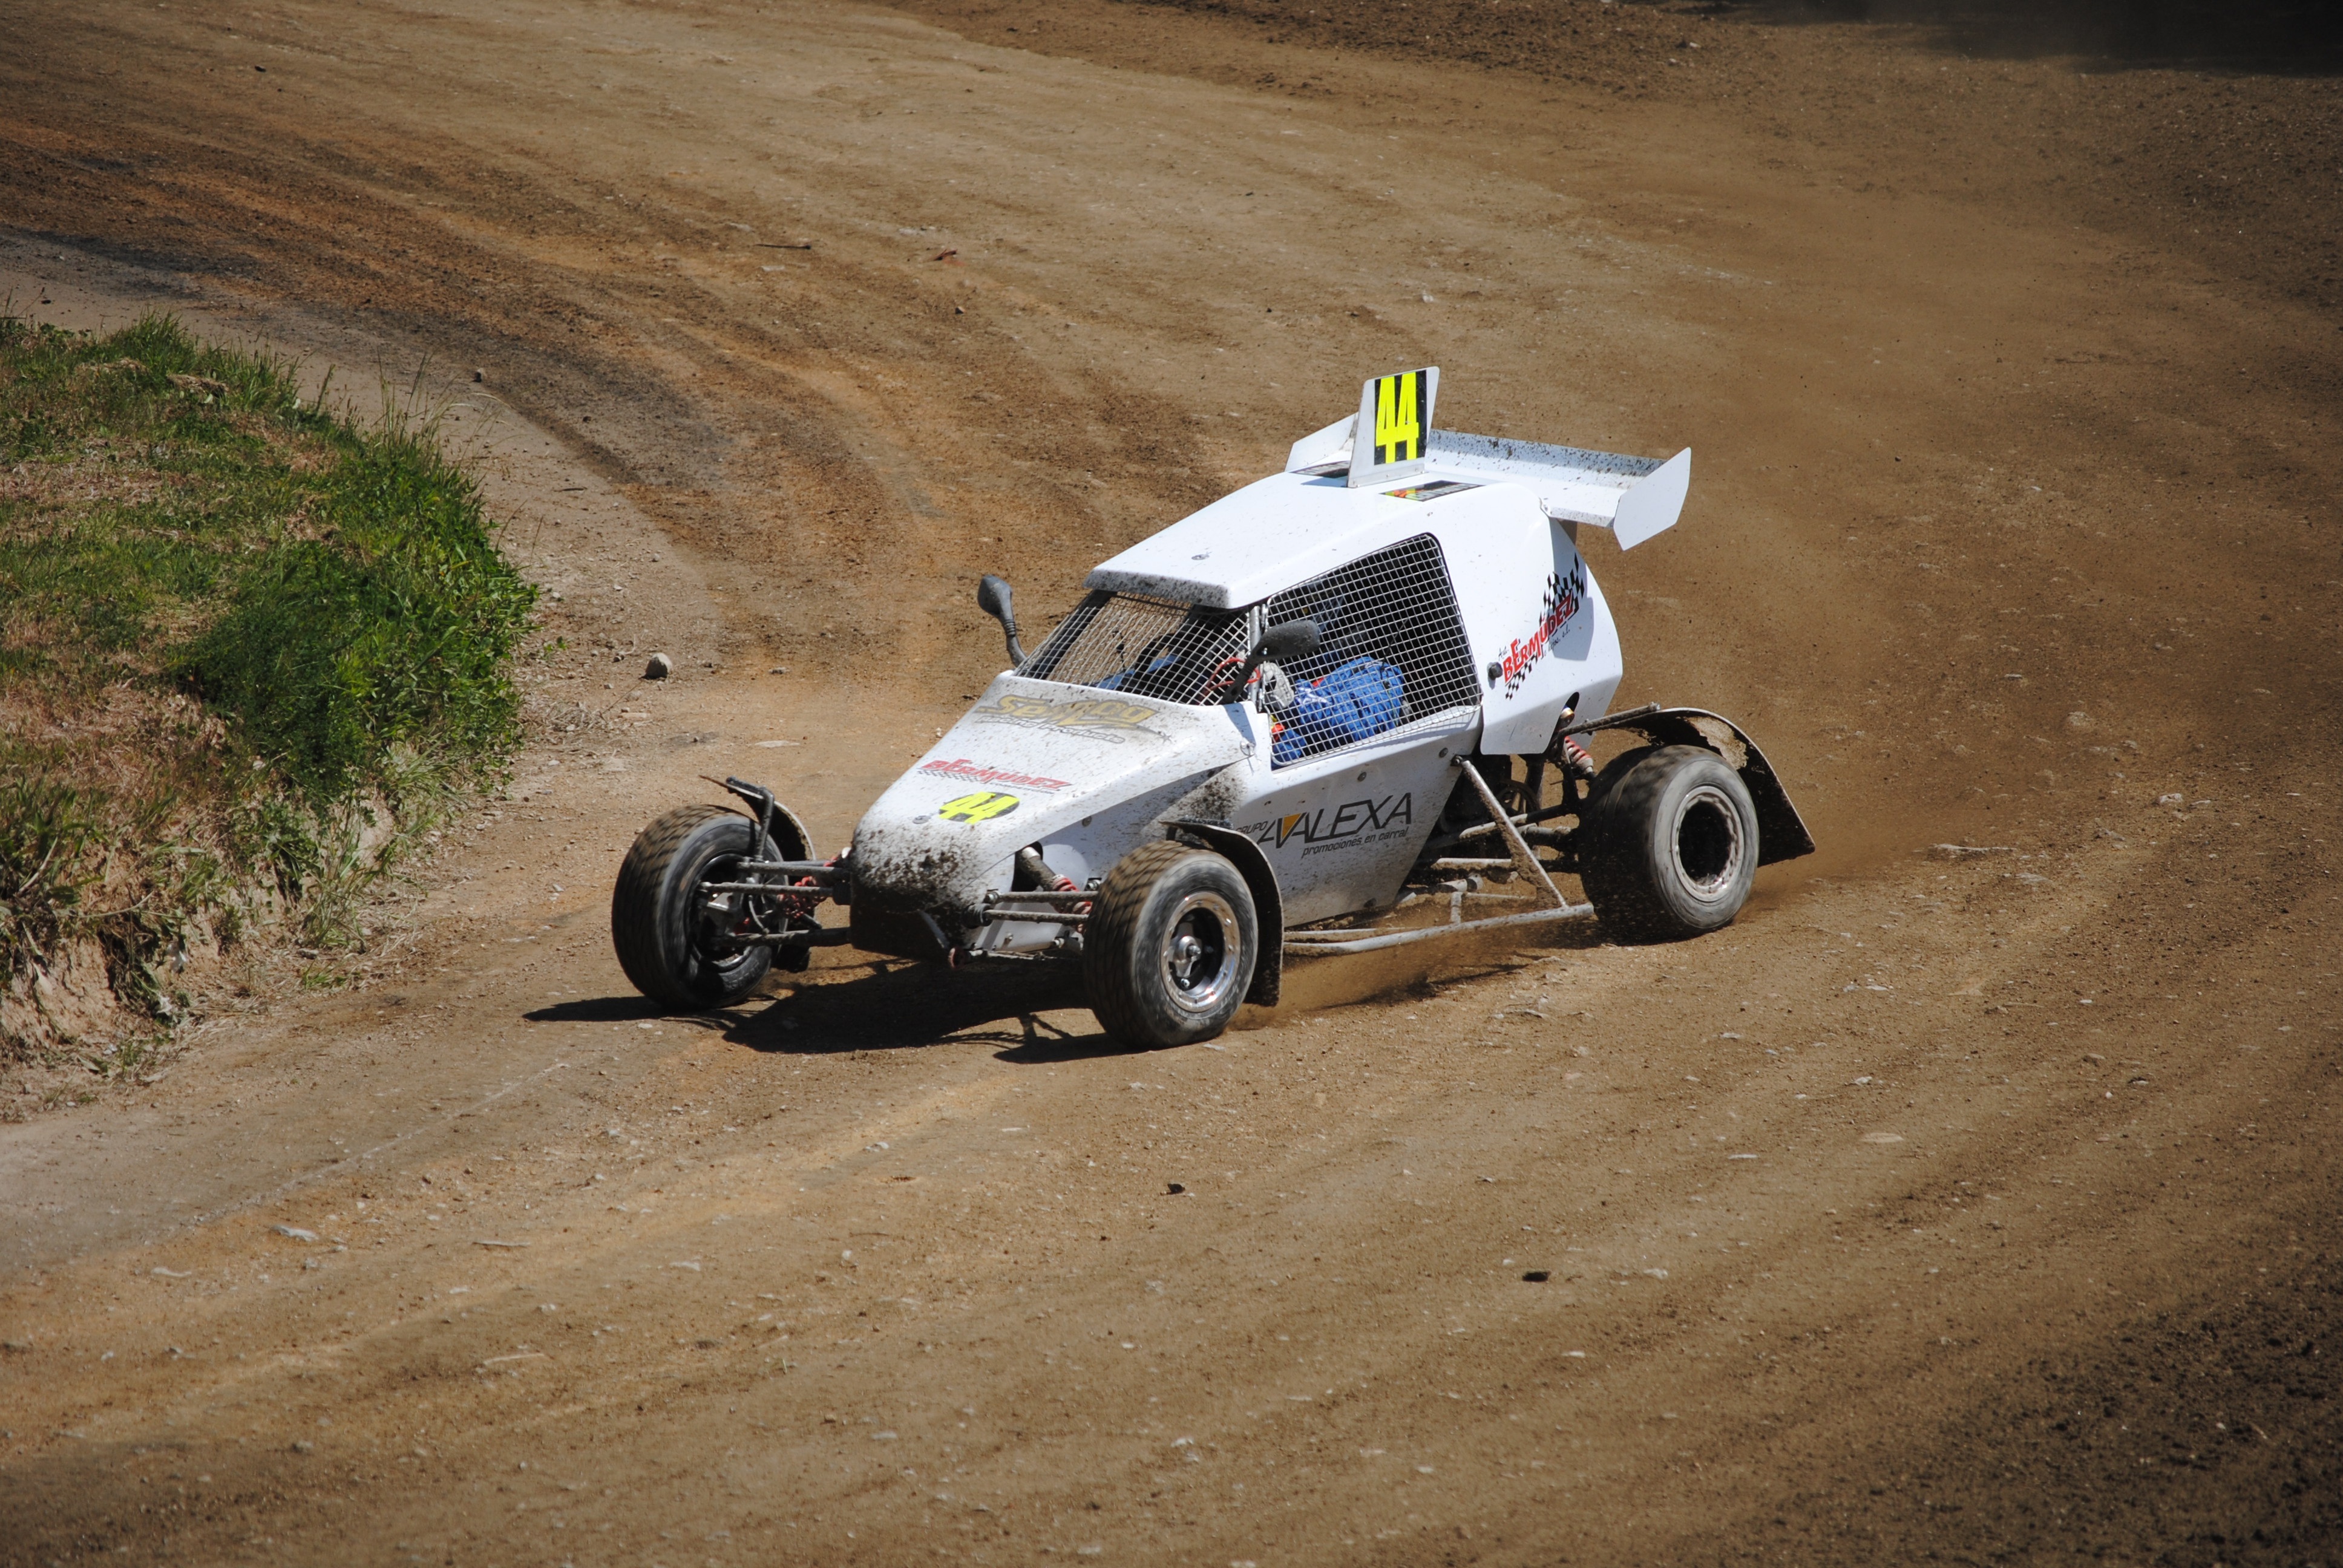
car, jeep, vehicle, race, competition, sports, racing, race track, motorsport, all terrain vehicle, off road vehicle, motor racing, auto racing, automobile make, off roading, dirt track racing, off road racing, rally raid, world rally championship, kartcros